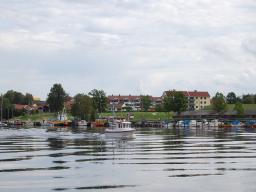
Label: Background_without_leaves